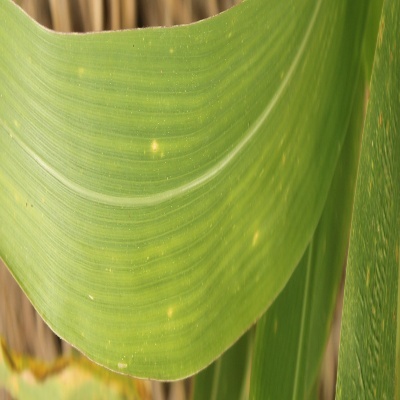
Label: Corn_(Maize)___Leaf_Spot